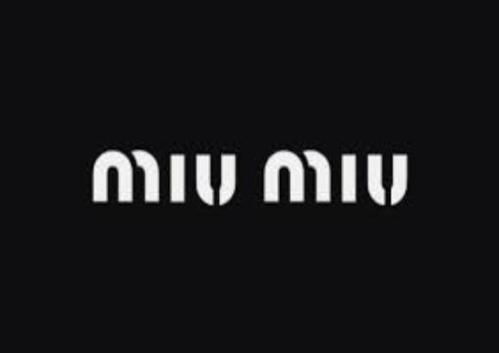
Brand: miu miu
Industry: Clothes